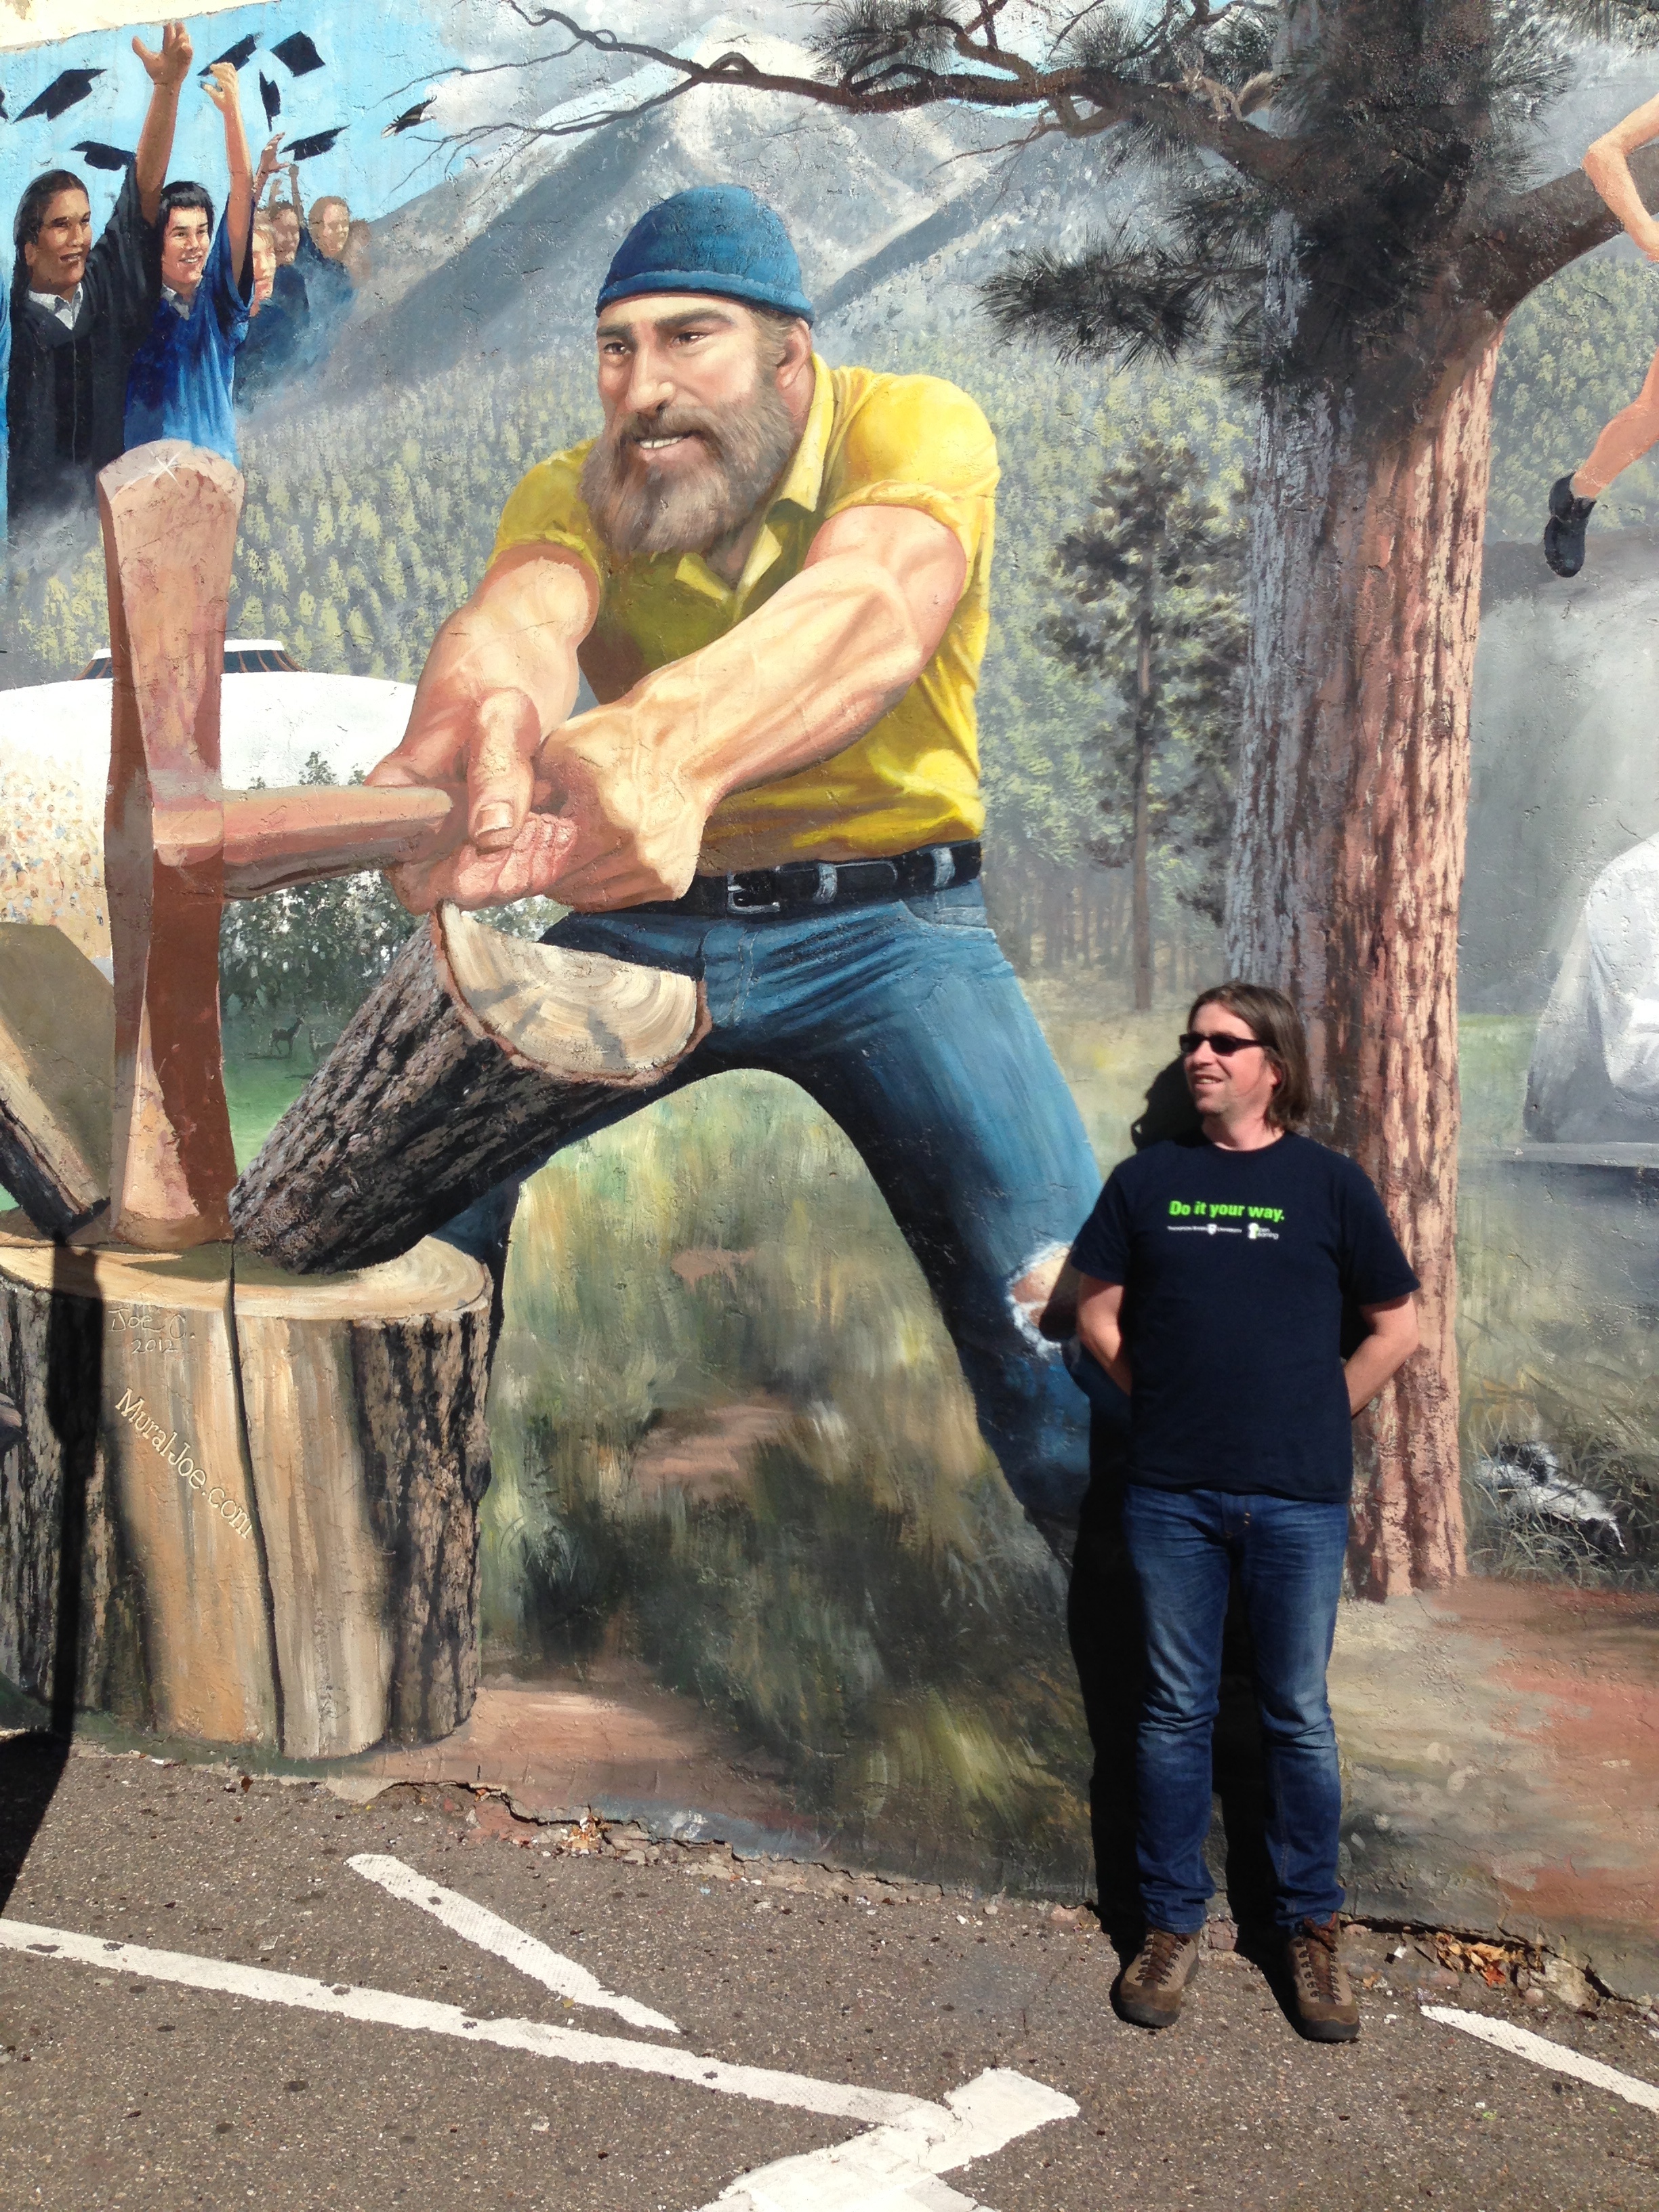
man, people, spring, cool image, image, photo shoot